Messengers 2: The Scarecrow

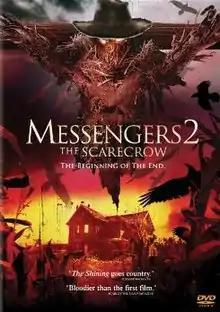
DVD cover

Messengers 2: The Scarecrow is a 2009 American supernatural horror film, starring Norman Reedus, Claire Holt, and Erbi Ago. The film serves as a prequel to "The Messengers". It was directed by Martin Barnewitz, and was released direct-to-video on DVD and Blu-ray on July 21, 2009.